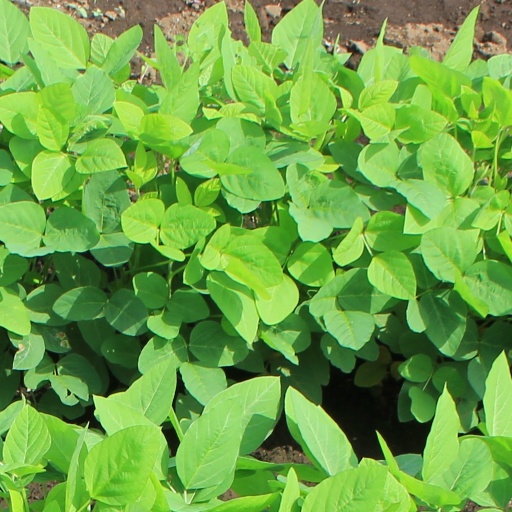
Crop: soybean